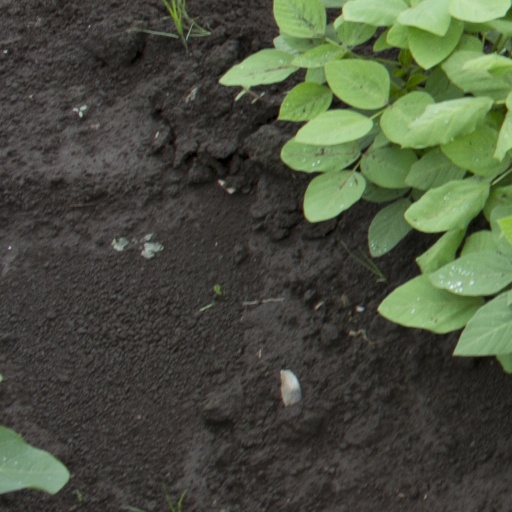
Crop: soybean